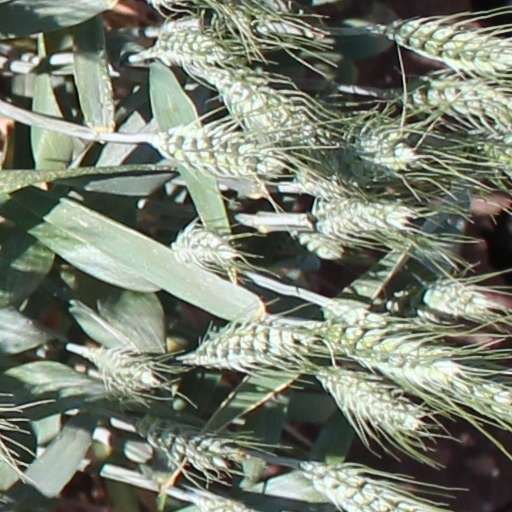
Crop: wheat